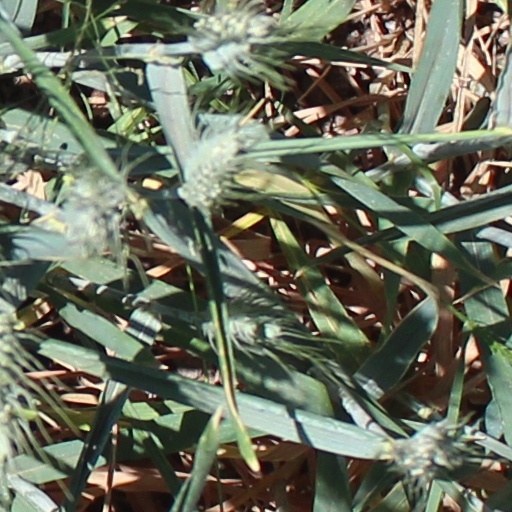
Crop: wheat